José Tolentino de Mendonça

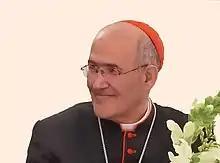
Cardinal José Tolentino de Mendonça, 15 May 2021

In 1989, he graduated with the equivalent of a bachelor's degree in theology from the Portuguese Catholic University (UCP). He was ordained a priest for the Diocese of Funchal, Madeira, on 28 July 1990. That same year he published his first book of poems, "Os Dias Contados". In 1992, he was awarded a master's degree in biblical sciences at the Pontifical Biblical Institute in Rome. In 2004, he earned a doctorate in biblical theology at the Portuguese Catholic University (UCP).